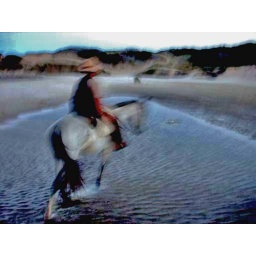
horse rider - beach in uruguay